Daniil Utkin

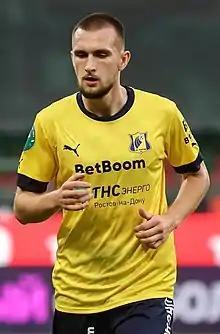
Utkin with Rostov in 2022

Daniil Pavlovich Utkin (born 12 October 1999) is a Russian football player who plays as a central midfielder for Baltika Kaliningrad on loan from Rostov, and the Russia national team.